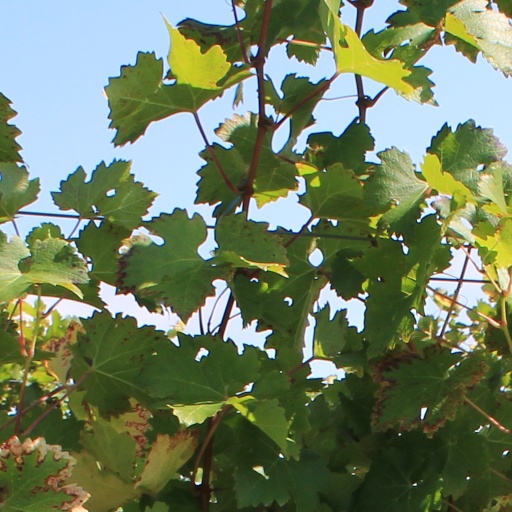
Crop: grape